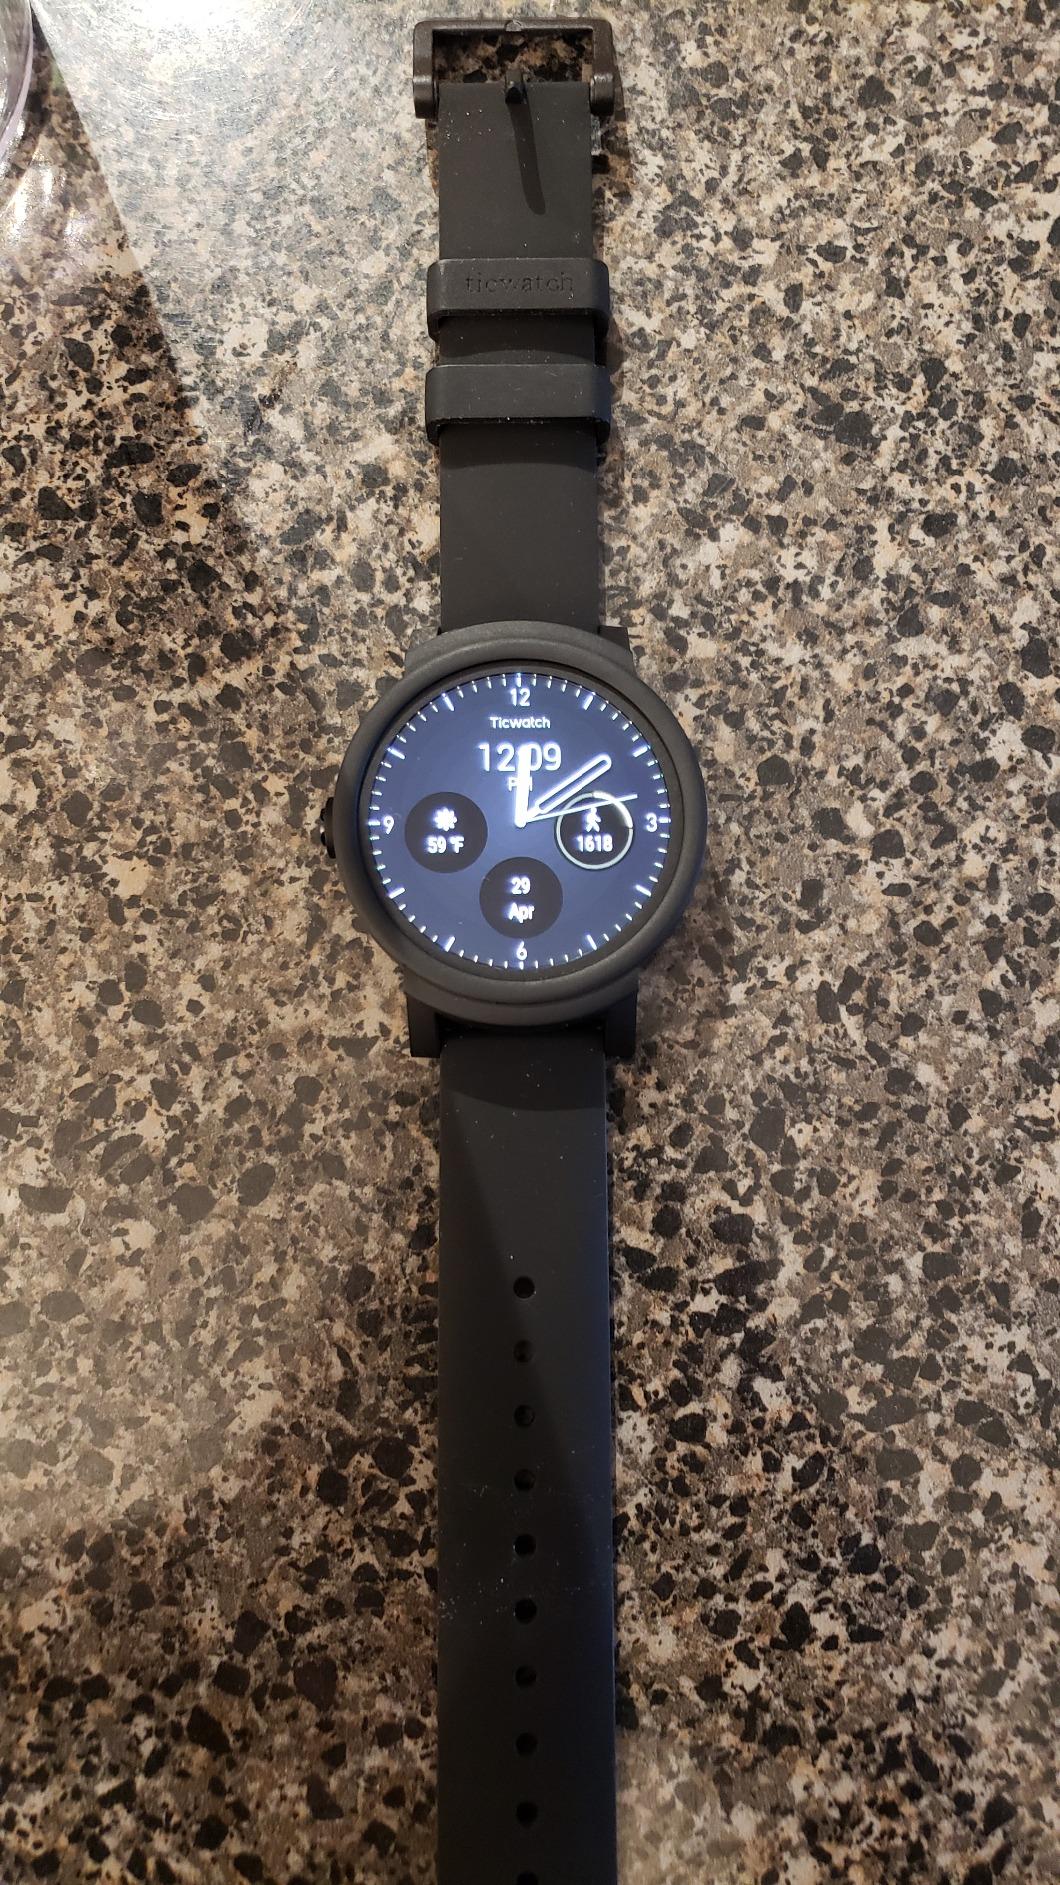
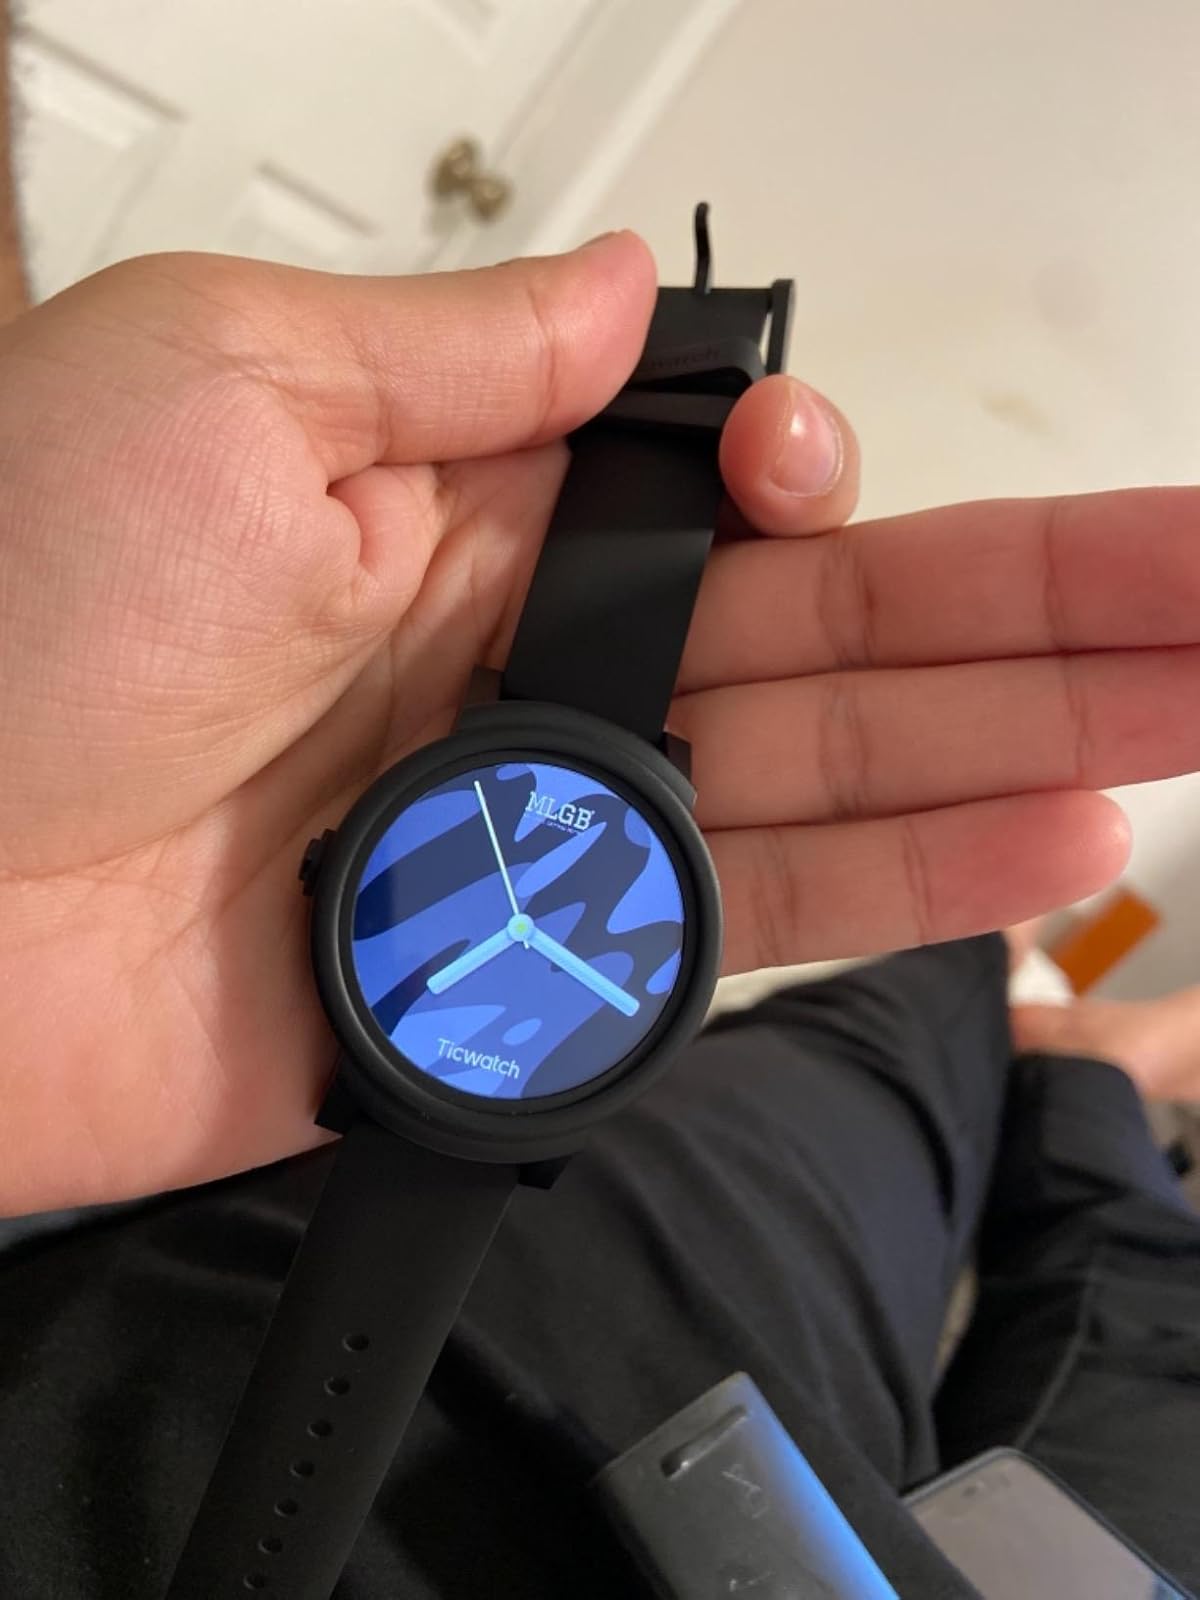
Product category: smartwatch
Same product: yes